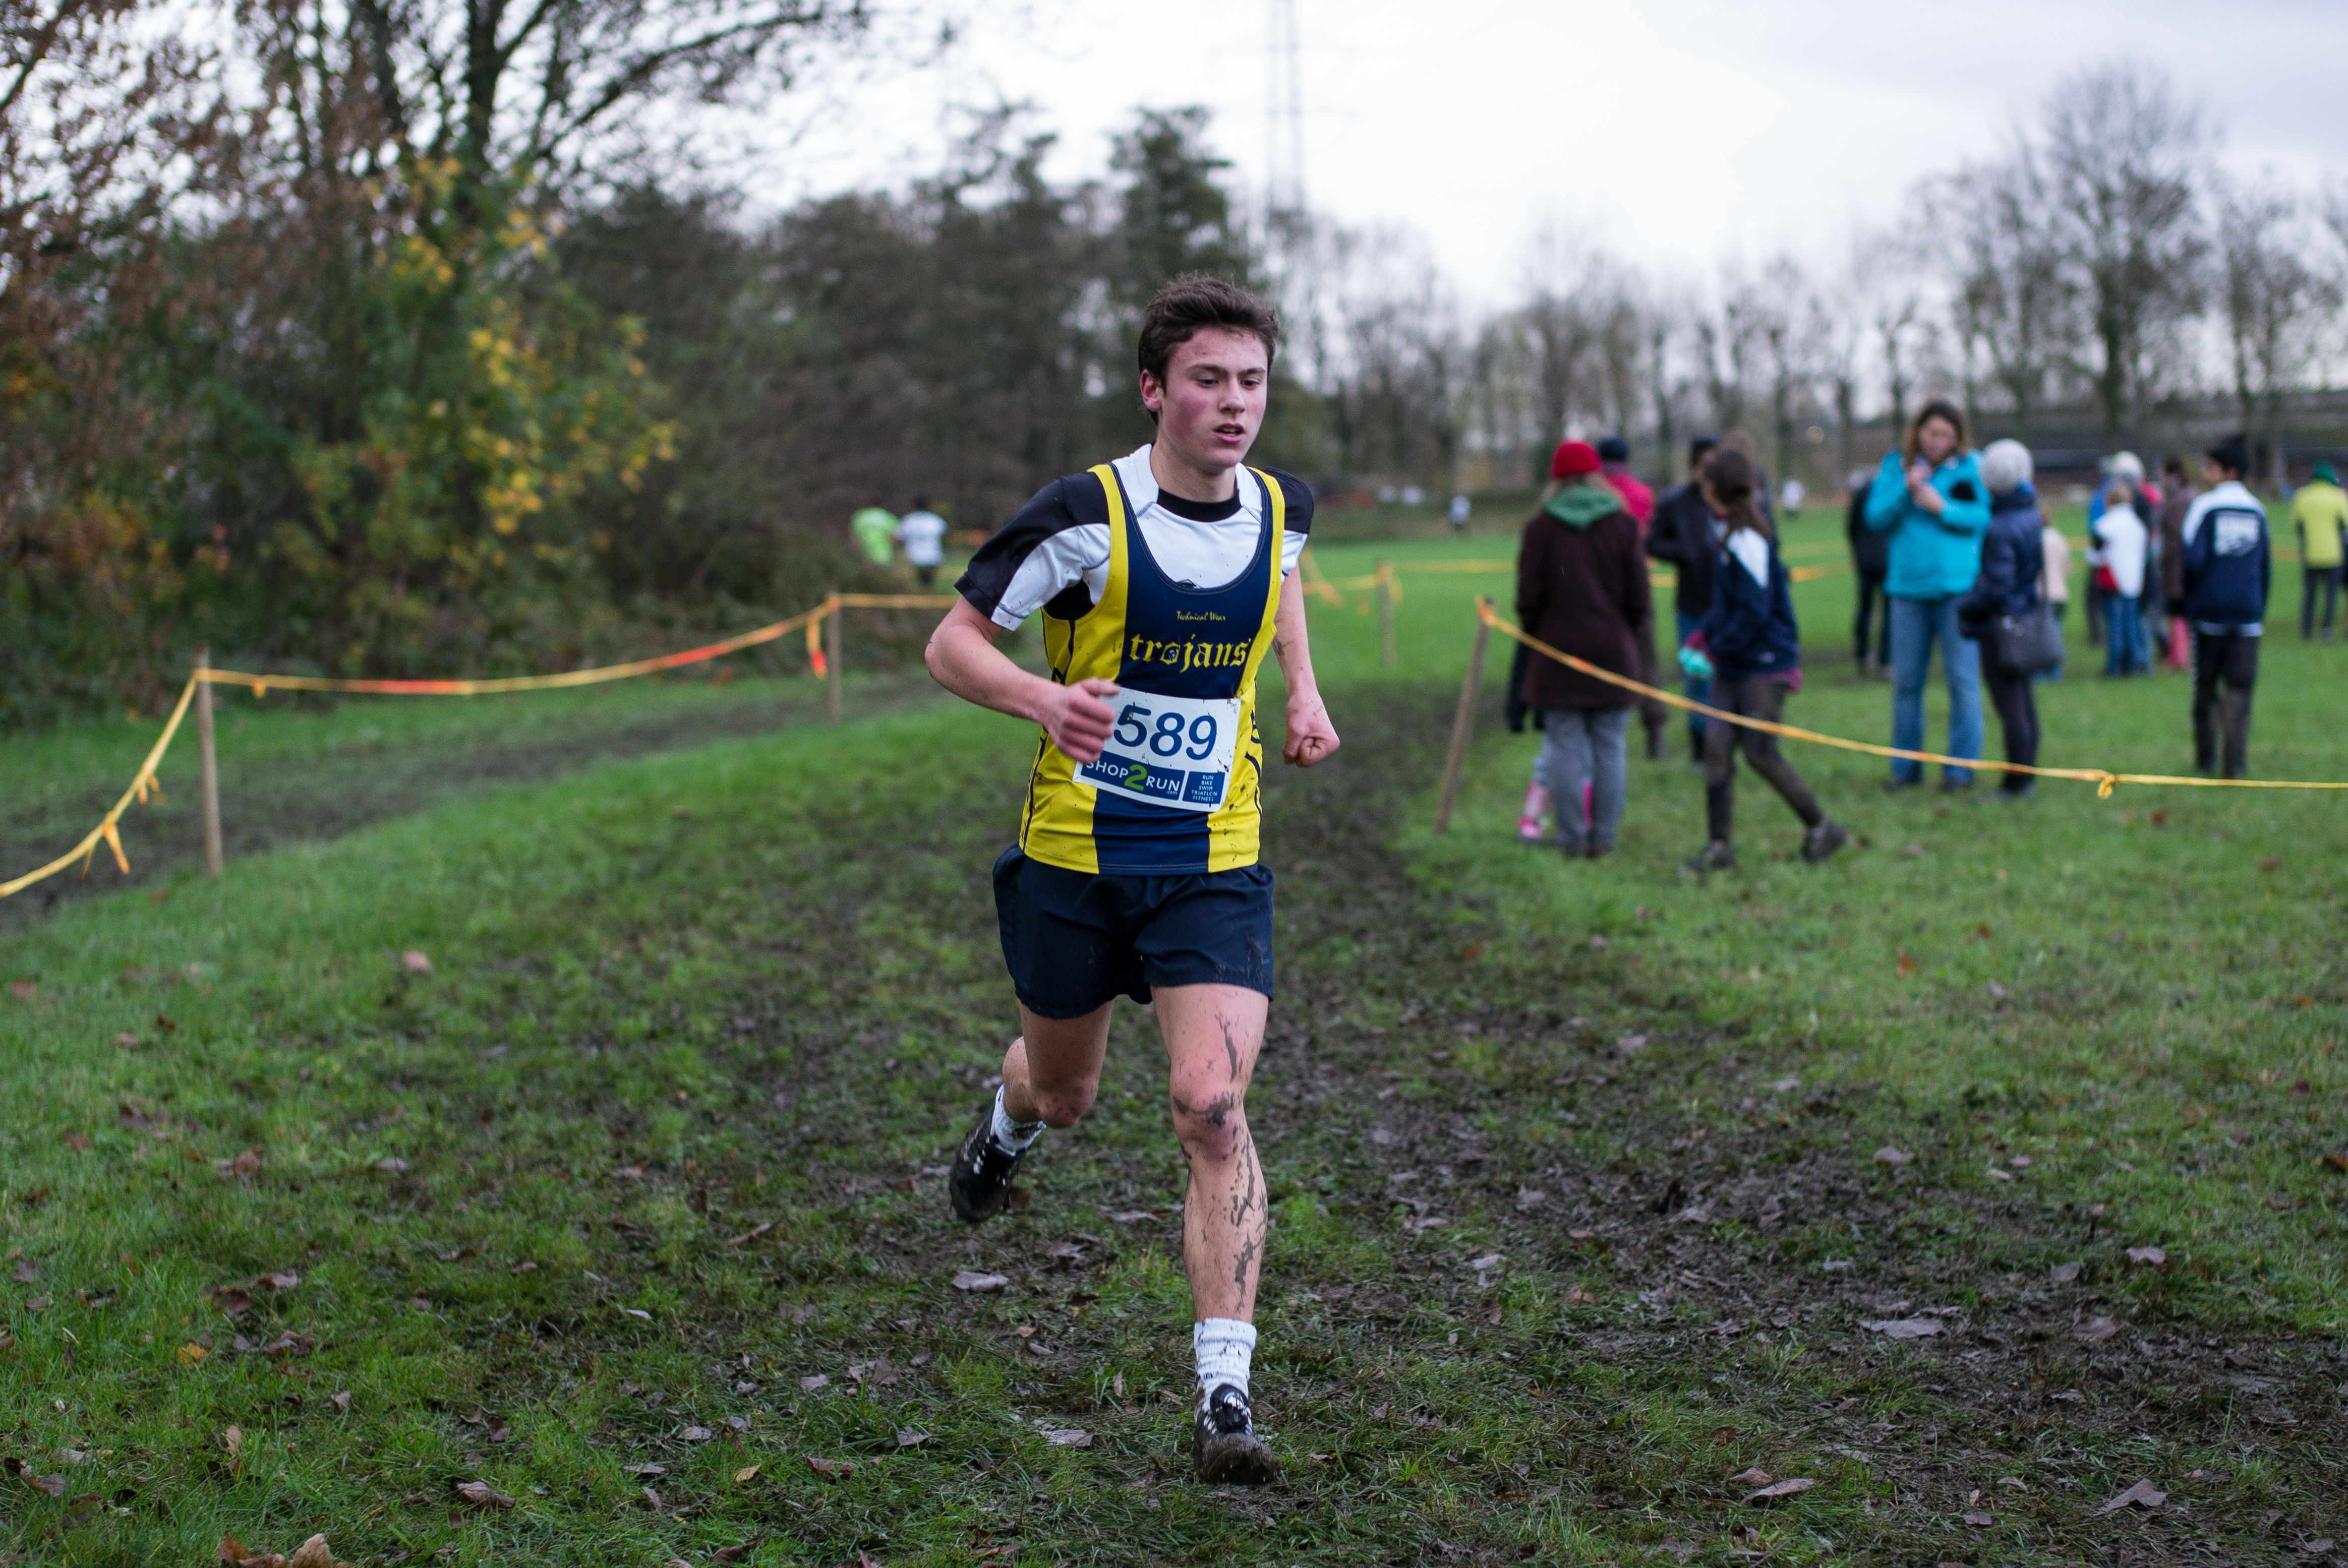
person, trail, running, recreation, race, sports, endurance, athletics, physical exercise, outdoor recreation, human action, endurance sports, ultramarathon, duathlon, long distance running, cross country running, half marathon, cross country cycling